Christian Riedel

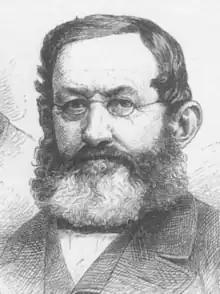
Christian Riedel, "Die Gartenlaube", (1873) "Saxony's free-spirited representatives"

Christian Riedel (31 January 1804, Luptin – 30 September 1882, Zittau) was a German politician active in the Kingdom of Saxony where he led the left liberals of the German Progress Party in the 1867 Reichstag elections. He was known as "Old Riedel". He was elected for the Zittau Reichstag constituency in the February and August elections of 1867. In 1873 he was elected to the Landtag of the Kingdom of Saxony.